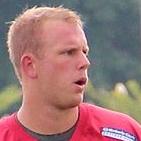
Age: 23